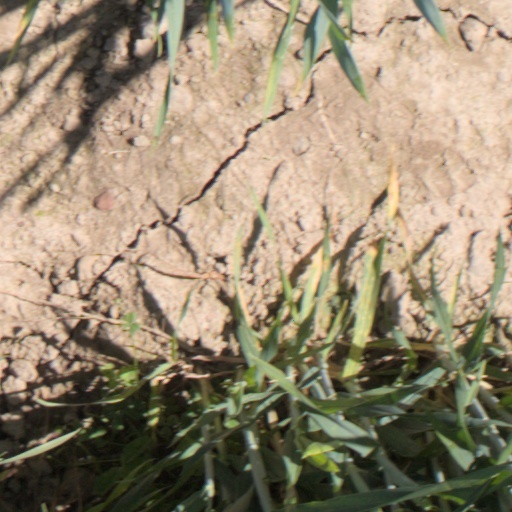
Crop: wheat